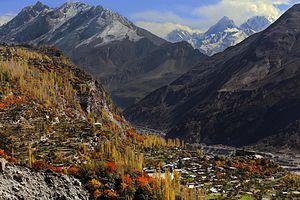
La vallée de la Hunza est une vallée située dans la région autonome du Gilgit-Baltistan, au Pakistan. La vallée de la Hunza se trouve au nord-ouest de la rivière Hunza, à une altitude d'environ 2 500 m. Elle couvre une superficie de 7 900 km².